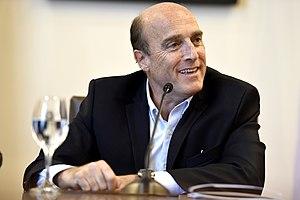
Daniel Carlos Martínez Villamil, né le 3 février 1957 à Montevideo, est un ingénieur industriel et homme politique franco-uruguayen, membre du Parti socialiste et du Front large.